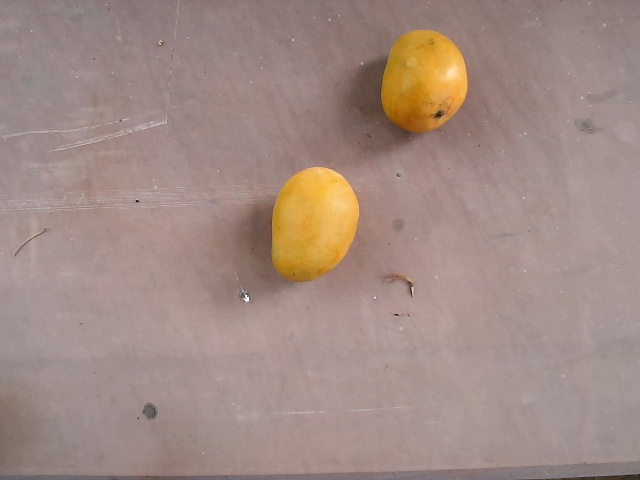
Label: Ripe_Mango